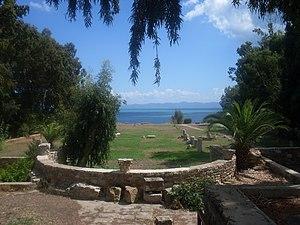
Basilique Saint-Cyprien à Carthage, Tunisie
Cette liste des monuments classés du gouvernorat de Tunis est une liste des monuments historiques et archéologiques protégés et classés du gouvernorat de Tunis établie par l'Institut national du patrimoine de Tunisie.
La basilique de Saint-Cyprien, appelée aussi basilique près de Sainte-Monique, est une basilique chrétienne en ruines située à la lisière du site archéologique tunisien de Carthage, sur le plateau de Bordj Djedid et en bordure de la mer.